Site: brandenburg
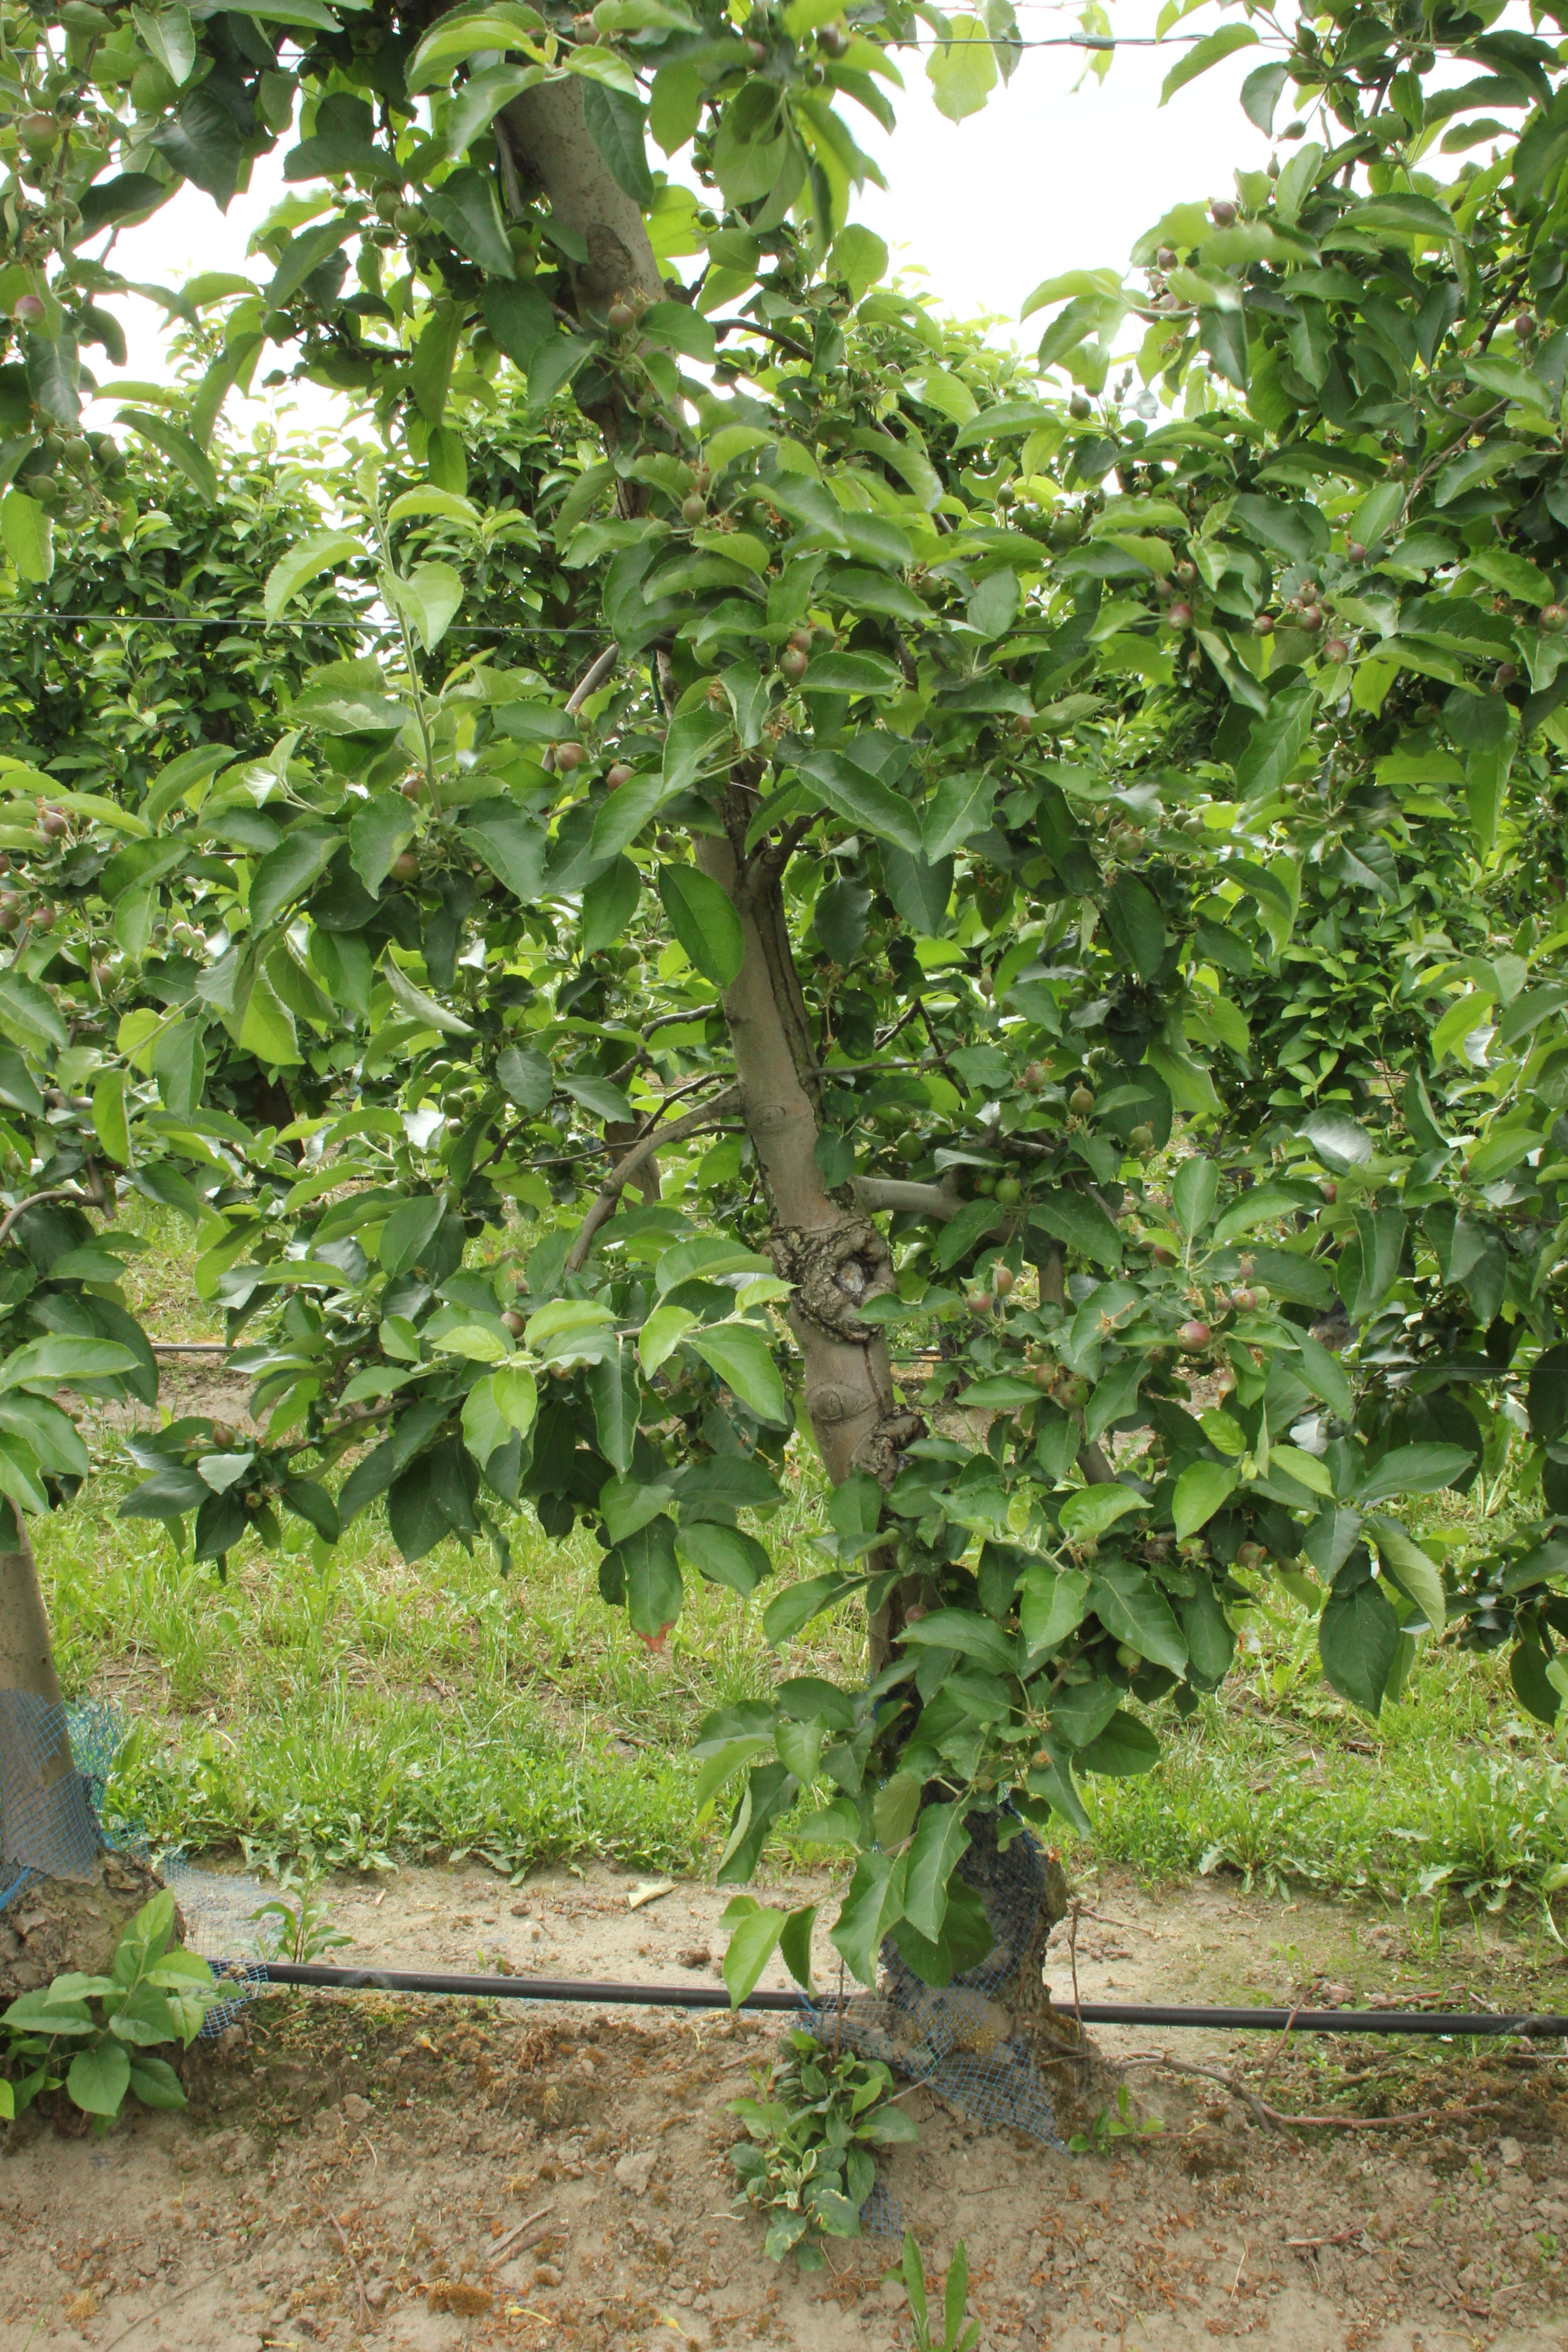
Growth stage (BBCH 72): Development of fruit